Citrus tristeza virus

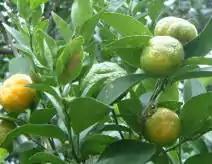
"Citrus" × "depressa" used as rootstock suppresses tristeza disease

When CTV was first discovered quarantine was the best management strategy, now quarantining only works for areas where a small amount of trees are infected. The other approach that was adopted after "T. citricida" came to the U.S. was destroying any tree in which the budwood was not free of CTV. This is a more drastic measure but must be done due to how fast "T. citricida" can spread the virus. If there is any CTV in the area, avoid grafting trees on sour orange rootstock and instead graft on tristeza-tolerant rootstock. Since the virus has been in Asia a long time they have used rootstock from trifoliate orange, Sunki, and Shiikuwasha ("C. × depressa") for many years. Some hybrids, such as Troyer citrange or Swingle citromelo, show promise as resistant root-stock. Also, using scion varieties tolerant to stem pitting is recommended.